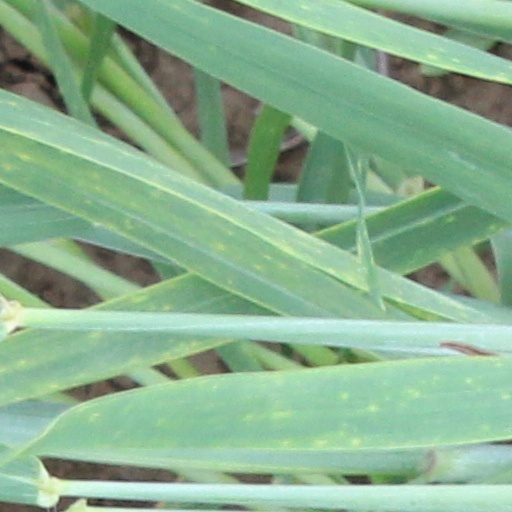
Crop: wheat